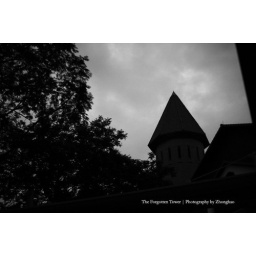
All that remains of a proud legacy of values and morals, of people in green shorts, metal buttons and white shirts.